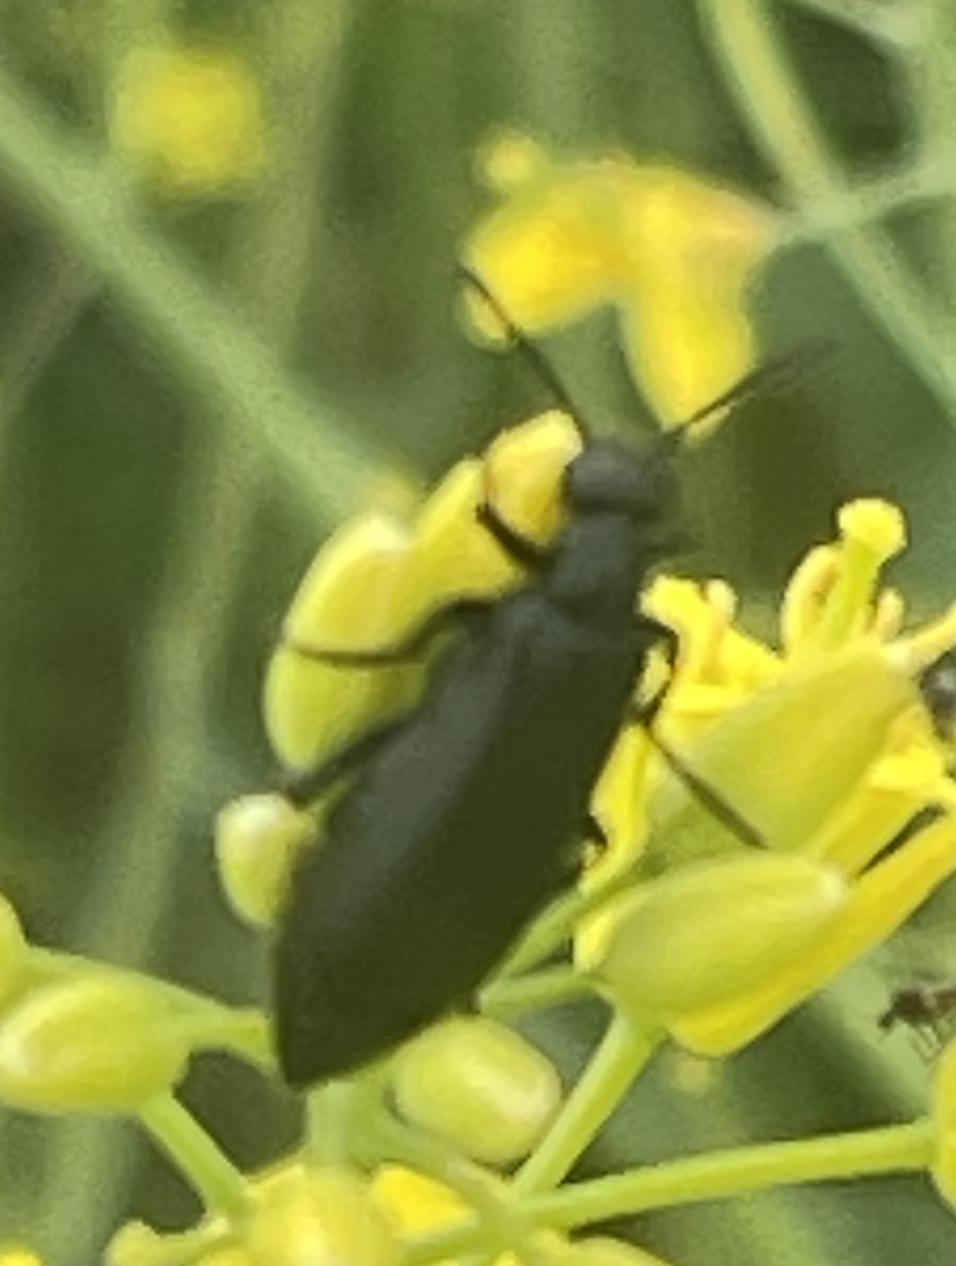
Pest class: occasional_pest